Archaeology of Pakistan

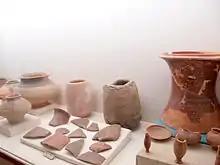
Relics at the museum of Mohenjo-daro

Pakistan contains many of the oldest archaeological discoveries of the world. The country is home to many archaeological sites dating from Lower Paleolithic period to Mughal empire. The earliest known archaeological findings belong to the Soanian culture from the Soan Valley, near modern-day Islamabad. Soan Valley culture is considered as the best known Palaeolithic culture of Central Asia.